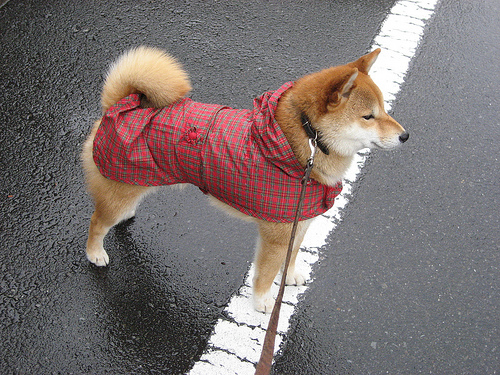
Breed: shiba inu